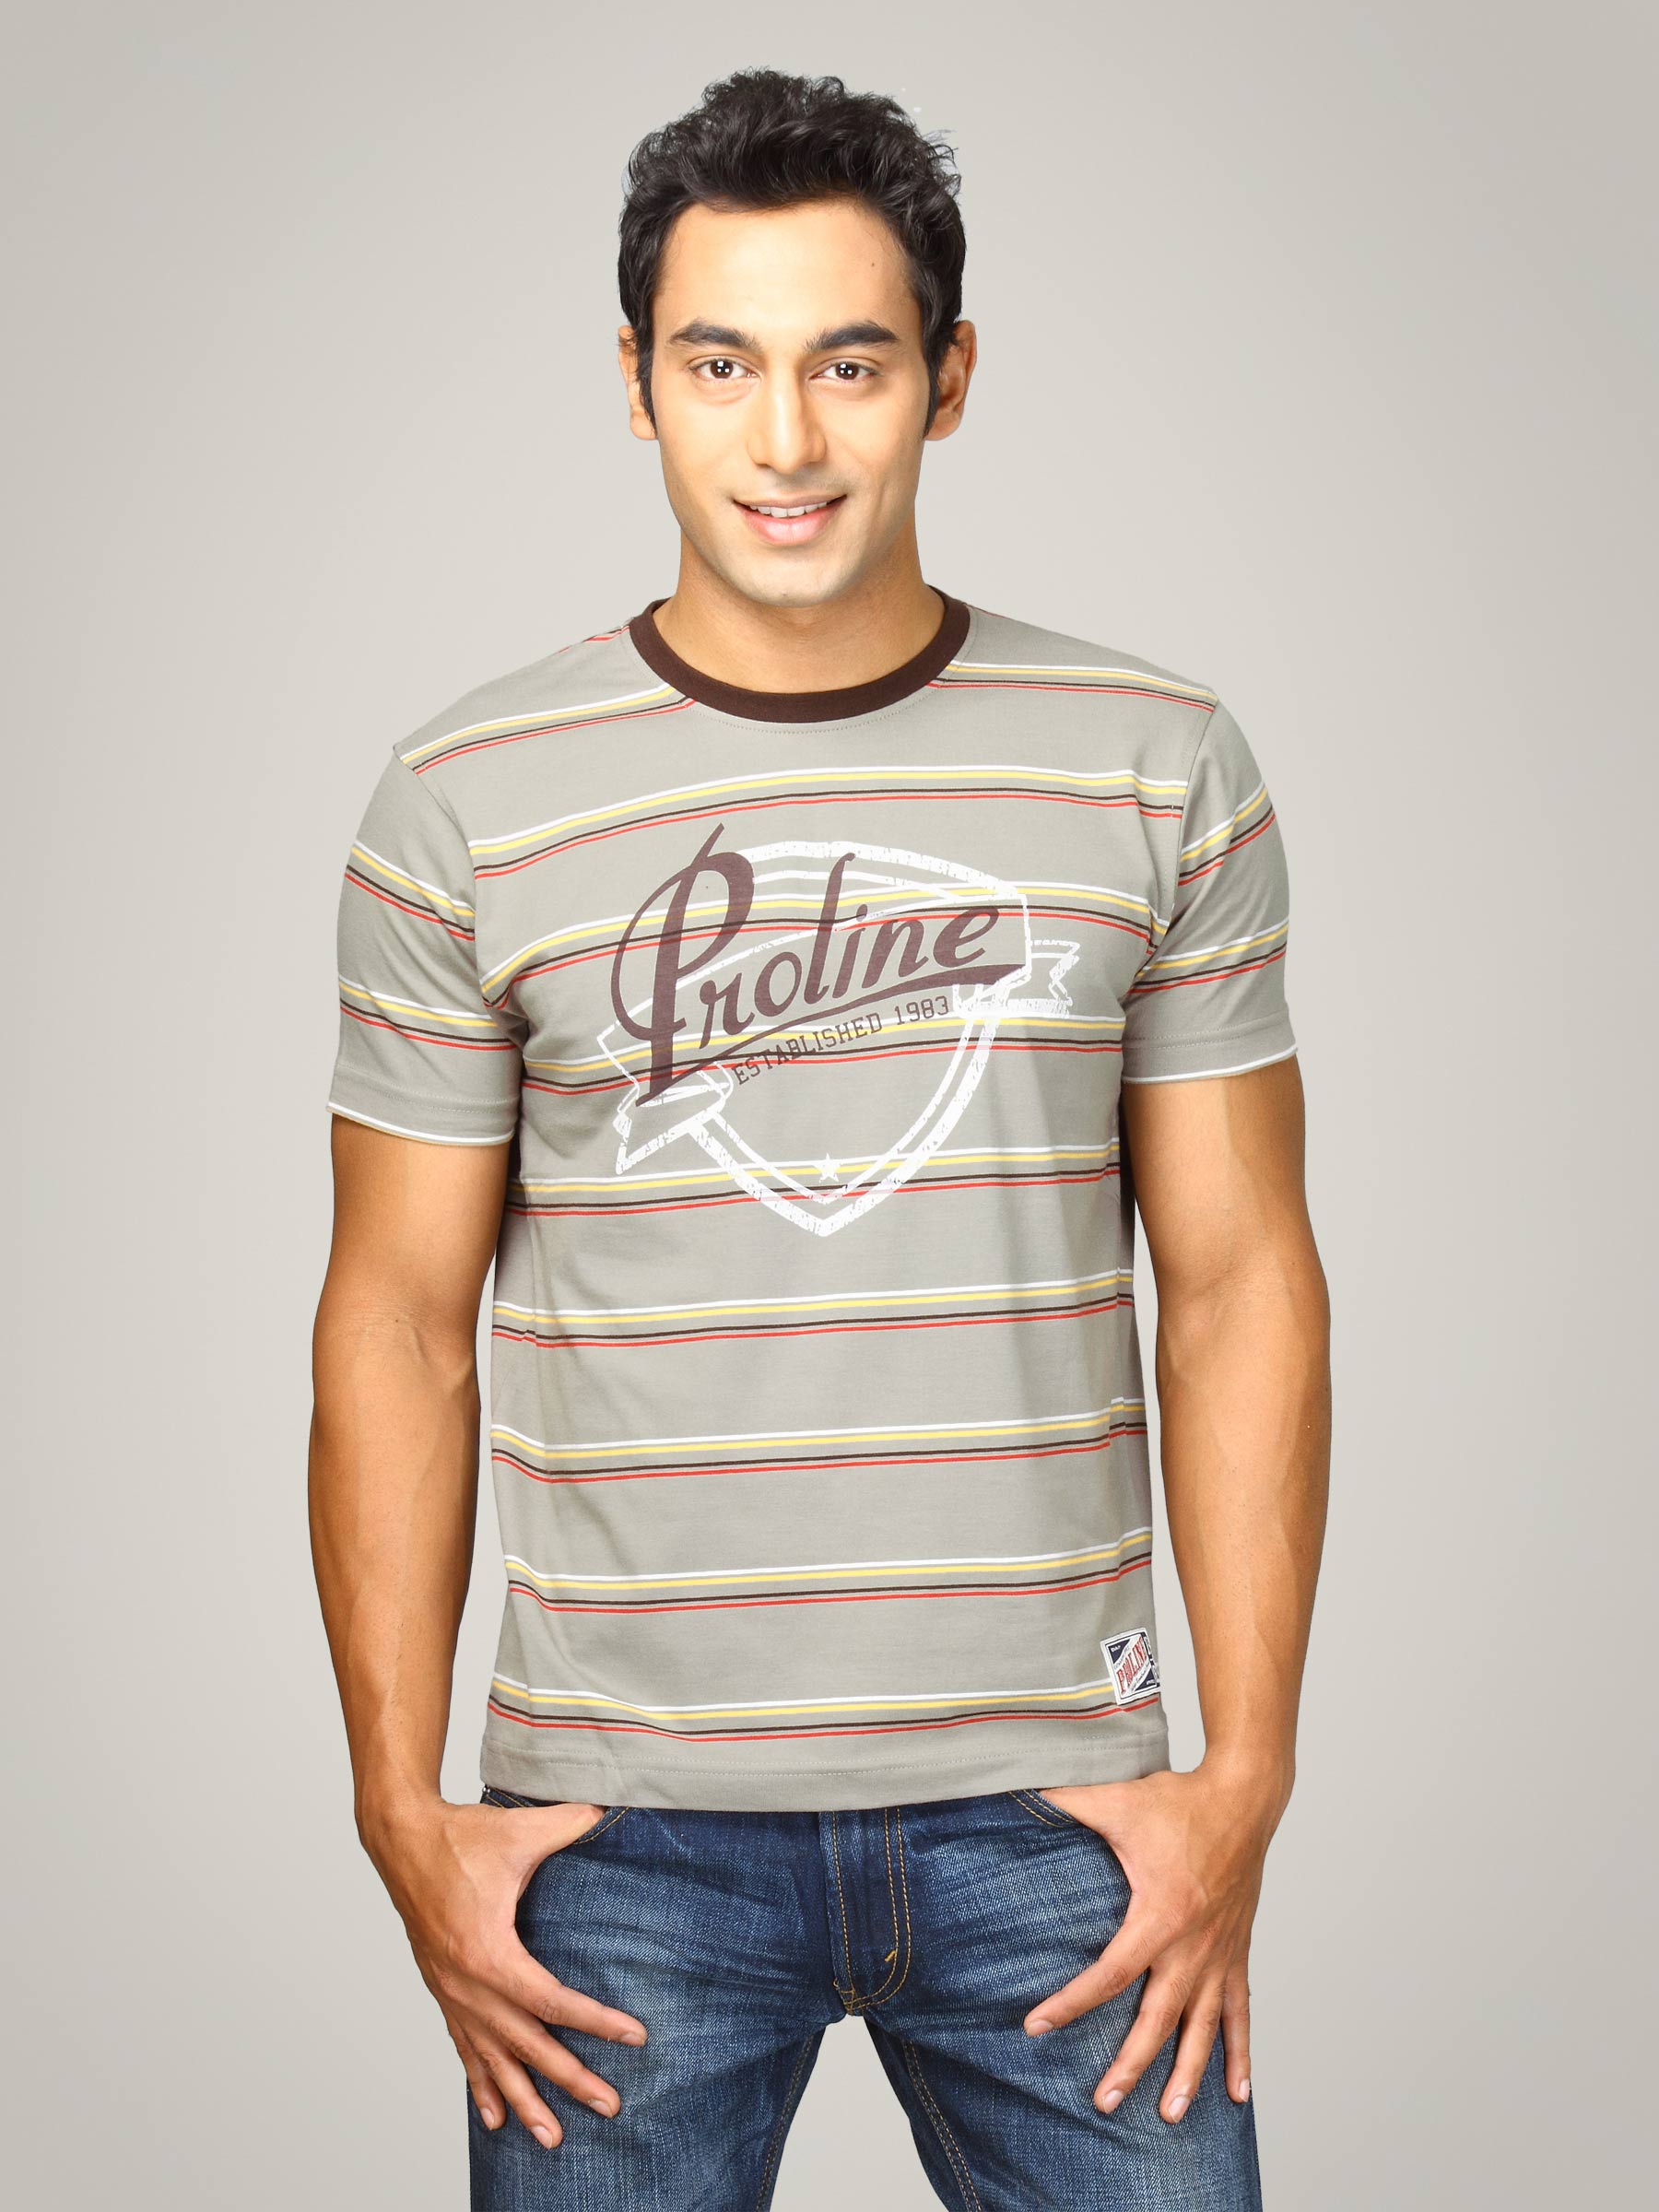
Proline Men Grey Striped T-shirt
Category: Apparel / Topwear / Tshirts
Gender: Men
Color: Grey
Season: Summer 2011
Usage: Casual